Criticism of Mormon sacred texts

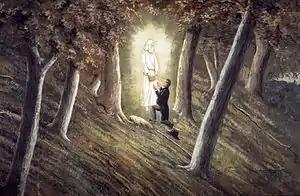
A painting of Joseph Smith Jr. receiving the golden plates from the angel Moroni

Two separate sets of witnesses—a set of three and a set of eight—testified as having seen the golden plates, the record from which the Book of Mormon was translated. Critics, including Jerald and Sandra Tanner and the Institute for Religious Research (IRR), note several pieces of evidence that, they argue, call into question the authenticity of the experience. These include letters and affidavits in which Martin Harris stated that the Eight Witnesses never saw the plates, and that his own witness was more spiritual than physical. Additionally, each of the Three Witnesses (Harris, Cowdery, and David Whitmer) left the church during Smith's lifetime and considered Smith to have been a fallen prophet.